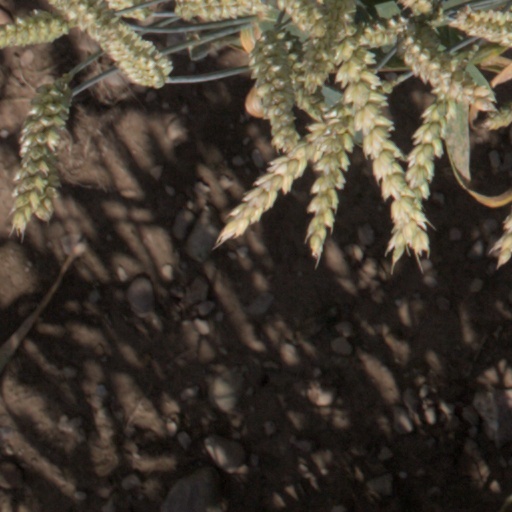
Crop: wheat